Great Pyramid of Giza

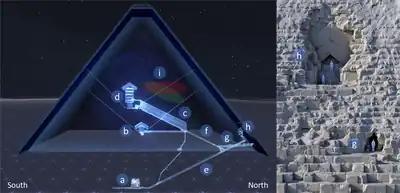
East-West cut view of the Great Pyramid and front view of the North face Chevron area. a Subterranean chamber, b queen's chamber, c grand gallery, d king's chamber, e descending corridor, f ascending corridor, g al-Ma'mun corridor, h north face Chevron area, i ScanPyramids Big Void with horizontal hypothesis (red hatching) and inclined hypothesis (green hatching) as published in November 2017.

The Horizontal Passage links the Grand Gallery to the Queen's Chamber. Five pairs of holes at the start suggest the tunnel was once concealed with slabs that lay flush with the gallery floor. The passage is wide and high for most of its length, but near the chamber there is a step in the floor, after which the passage increases to high. Half of the west wall consists of two layers that have atypically continuous vertical joints. Dormion suggests the entrances to magazines laid here and have been filled in.